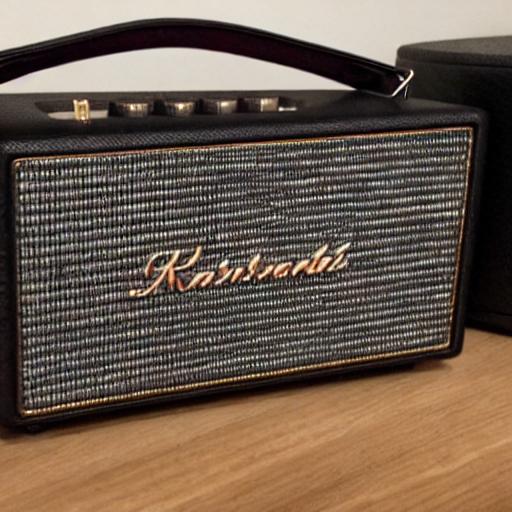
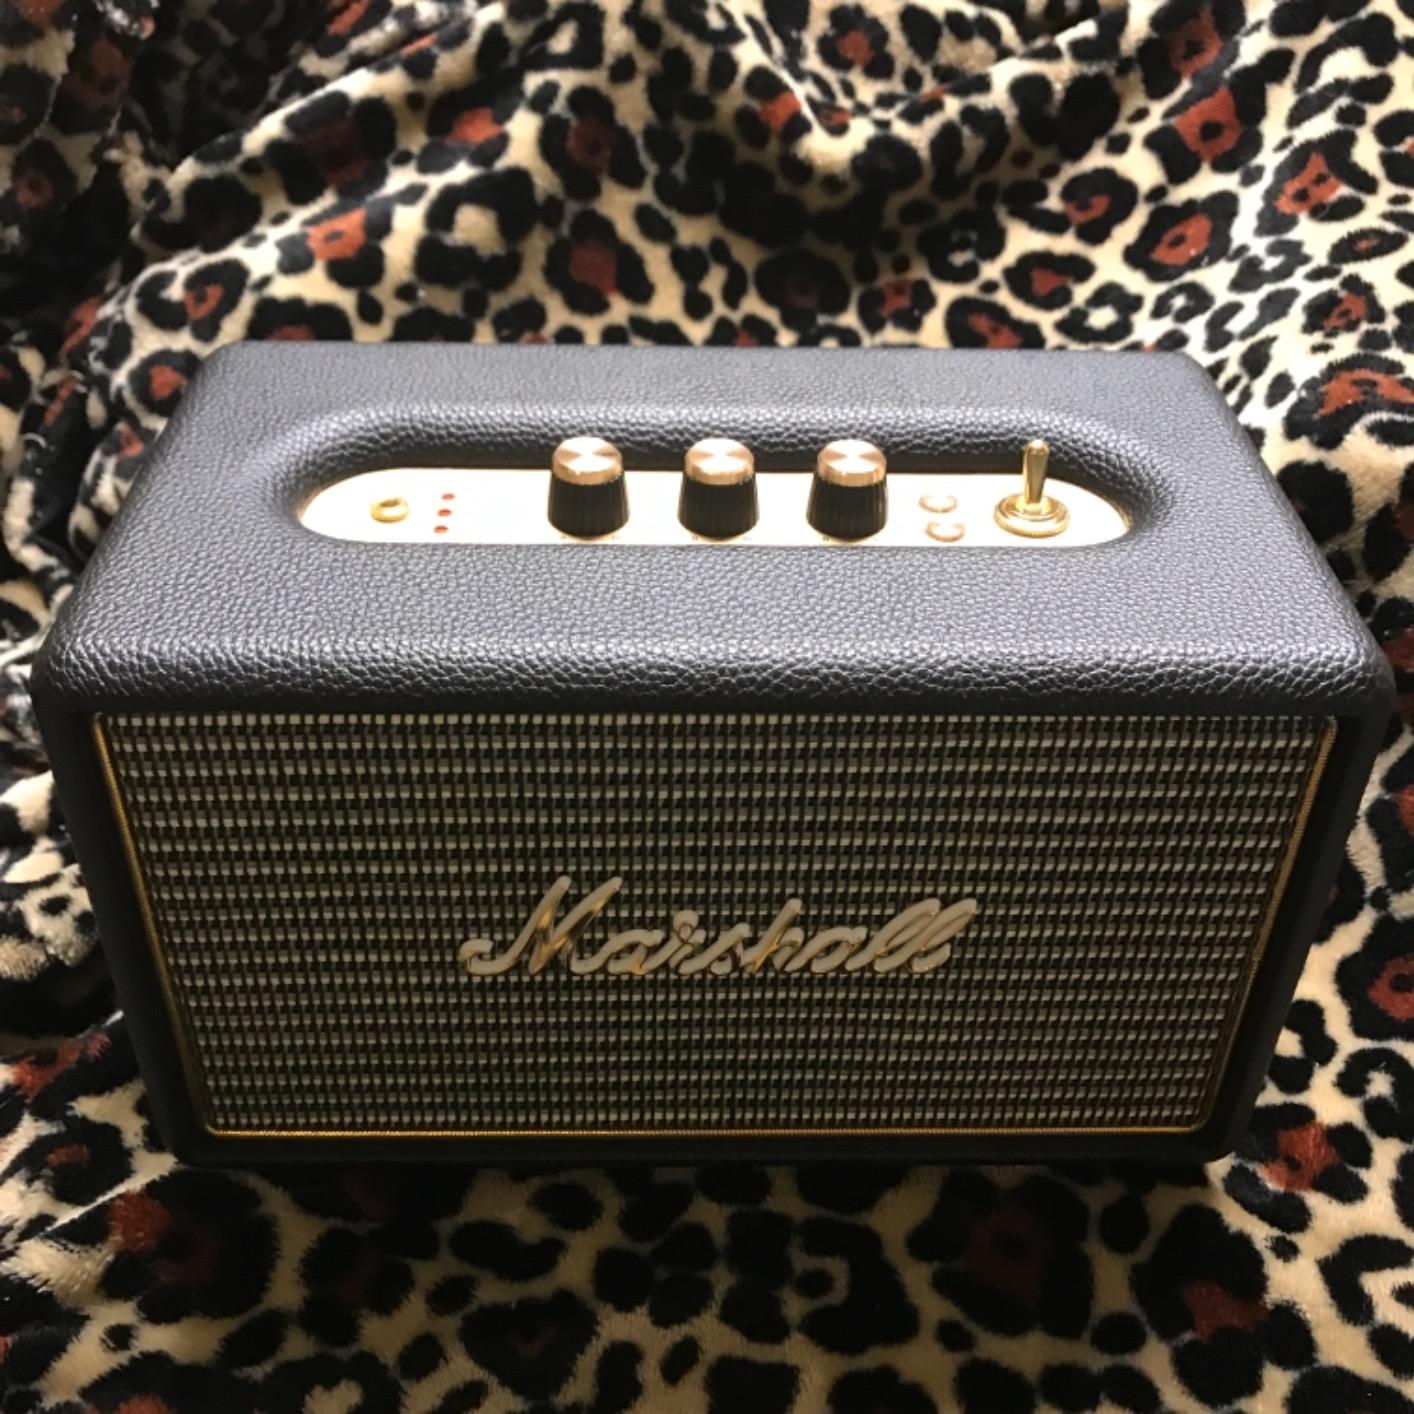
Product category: speaker
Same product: no